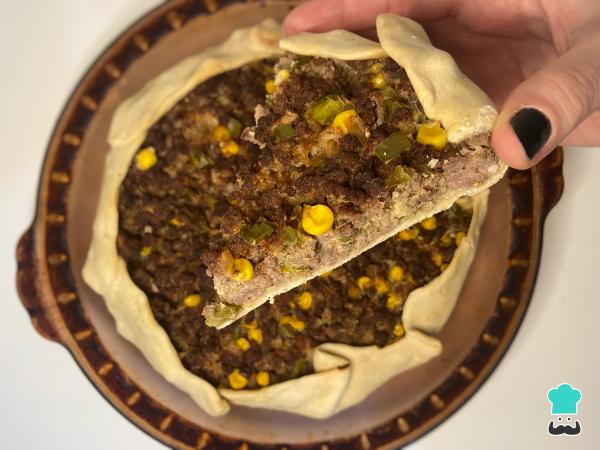
Rellena la tarta con la carne, las verduras y el choclo. A continuación, cocínala en el horno a 200 ºC, aproximadamente unos 30 minutos o hasta que la masa esté dorada. ¡Ya puedes servir tu deliciosa tarta de carne y choclo! Cuéntanos en los comentarios tu opinión y comparte con nosotros una fotografía del resultado final.